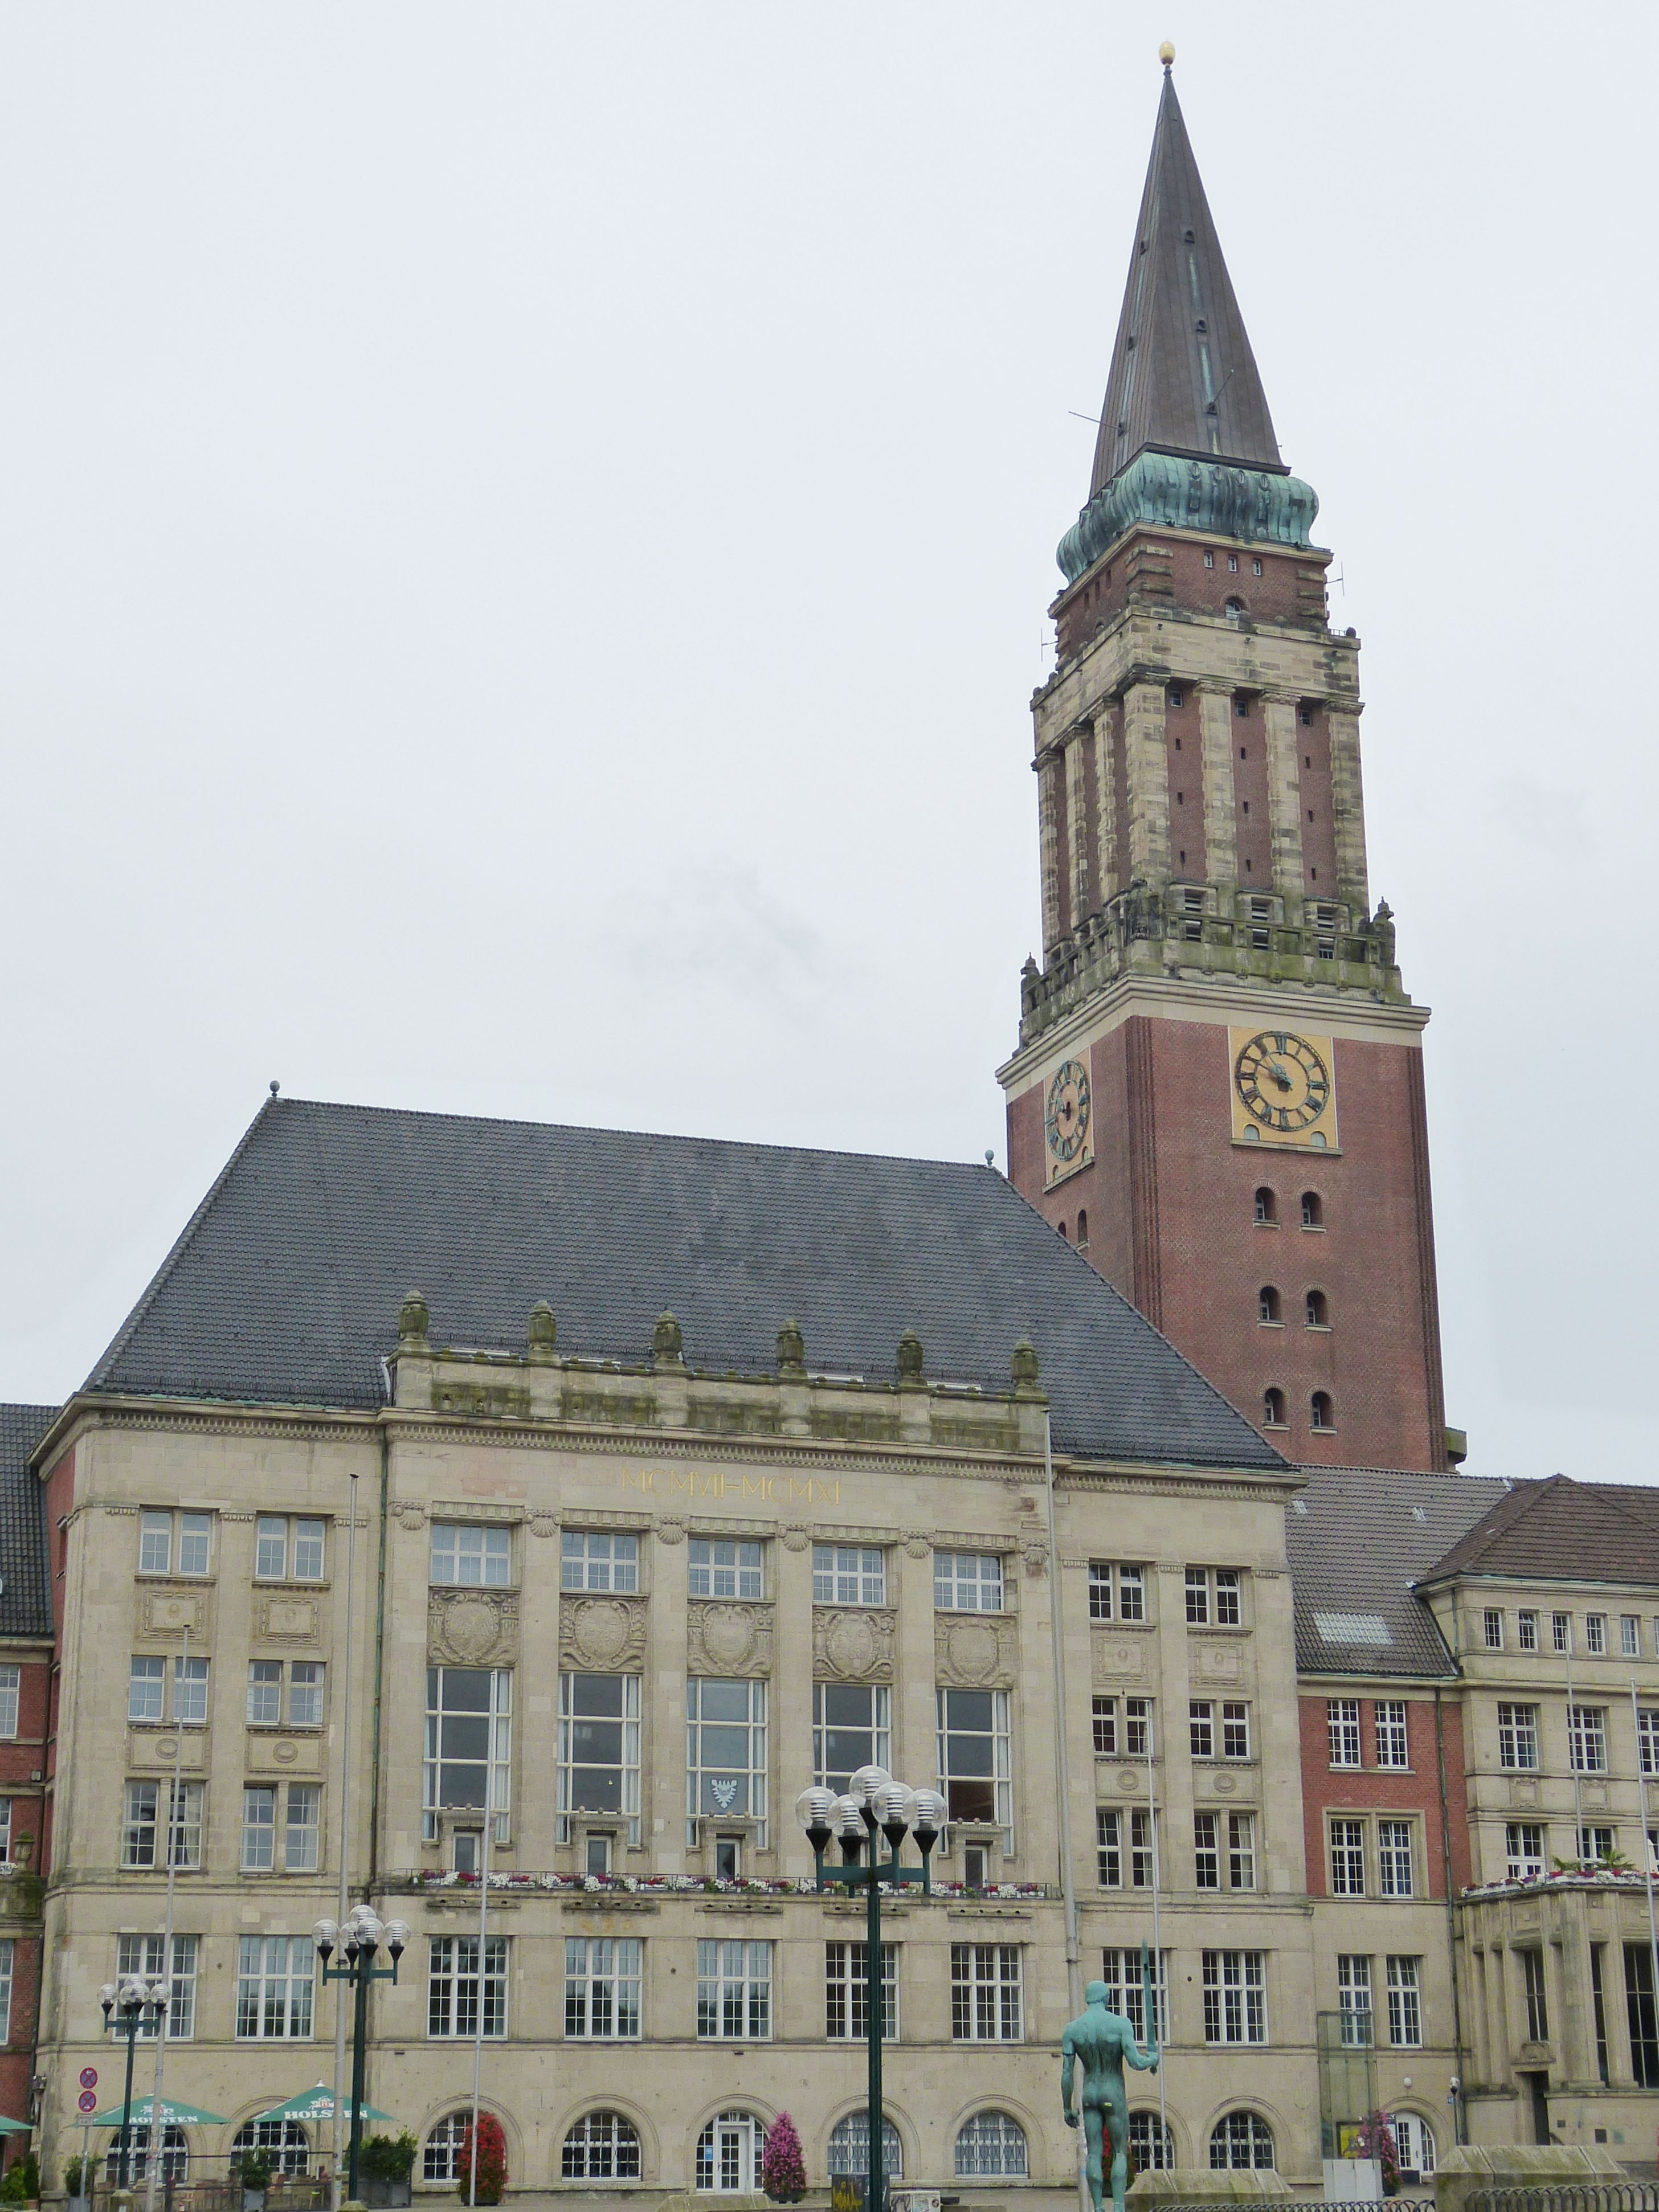
architecture, town, clock, building, city, skyscraper, cityscape, downtown, tower, landmark, facade, church, cathedral, tourism, brick, tower block, place of worship, clock tower, bell tower, spire, steeple, mecklenburg, town hall, tours, kiel, seat of local government